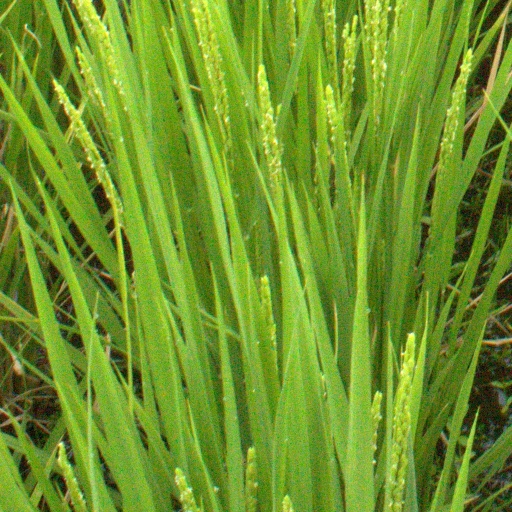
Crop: rice